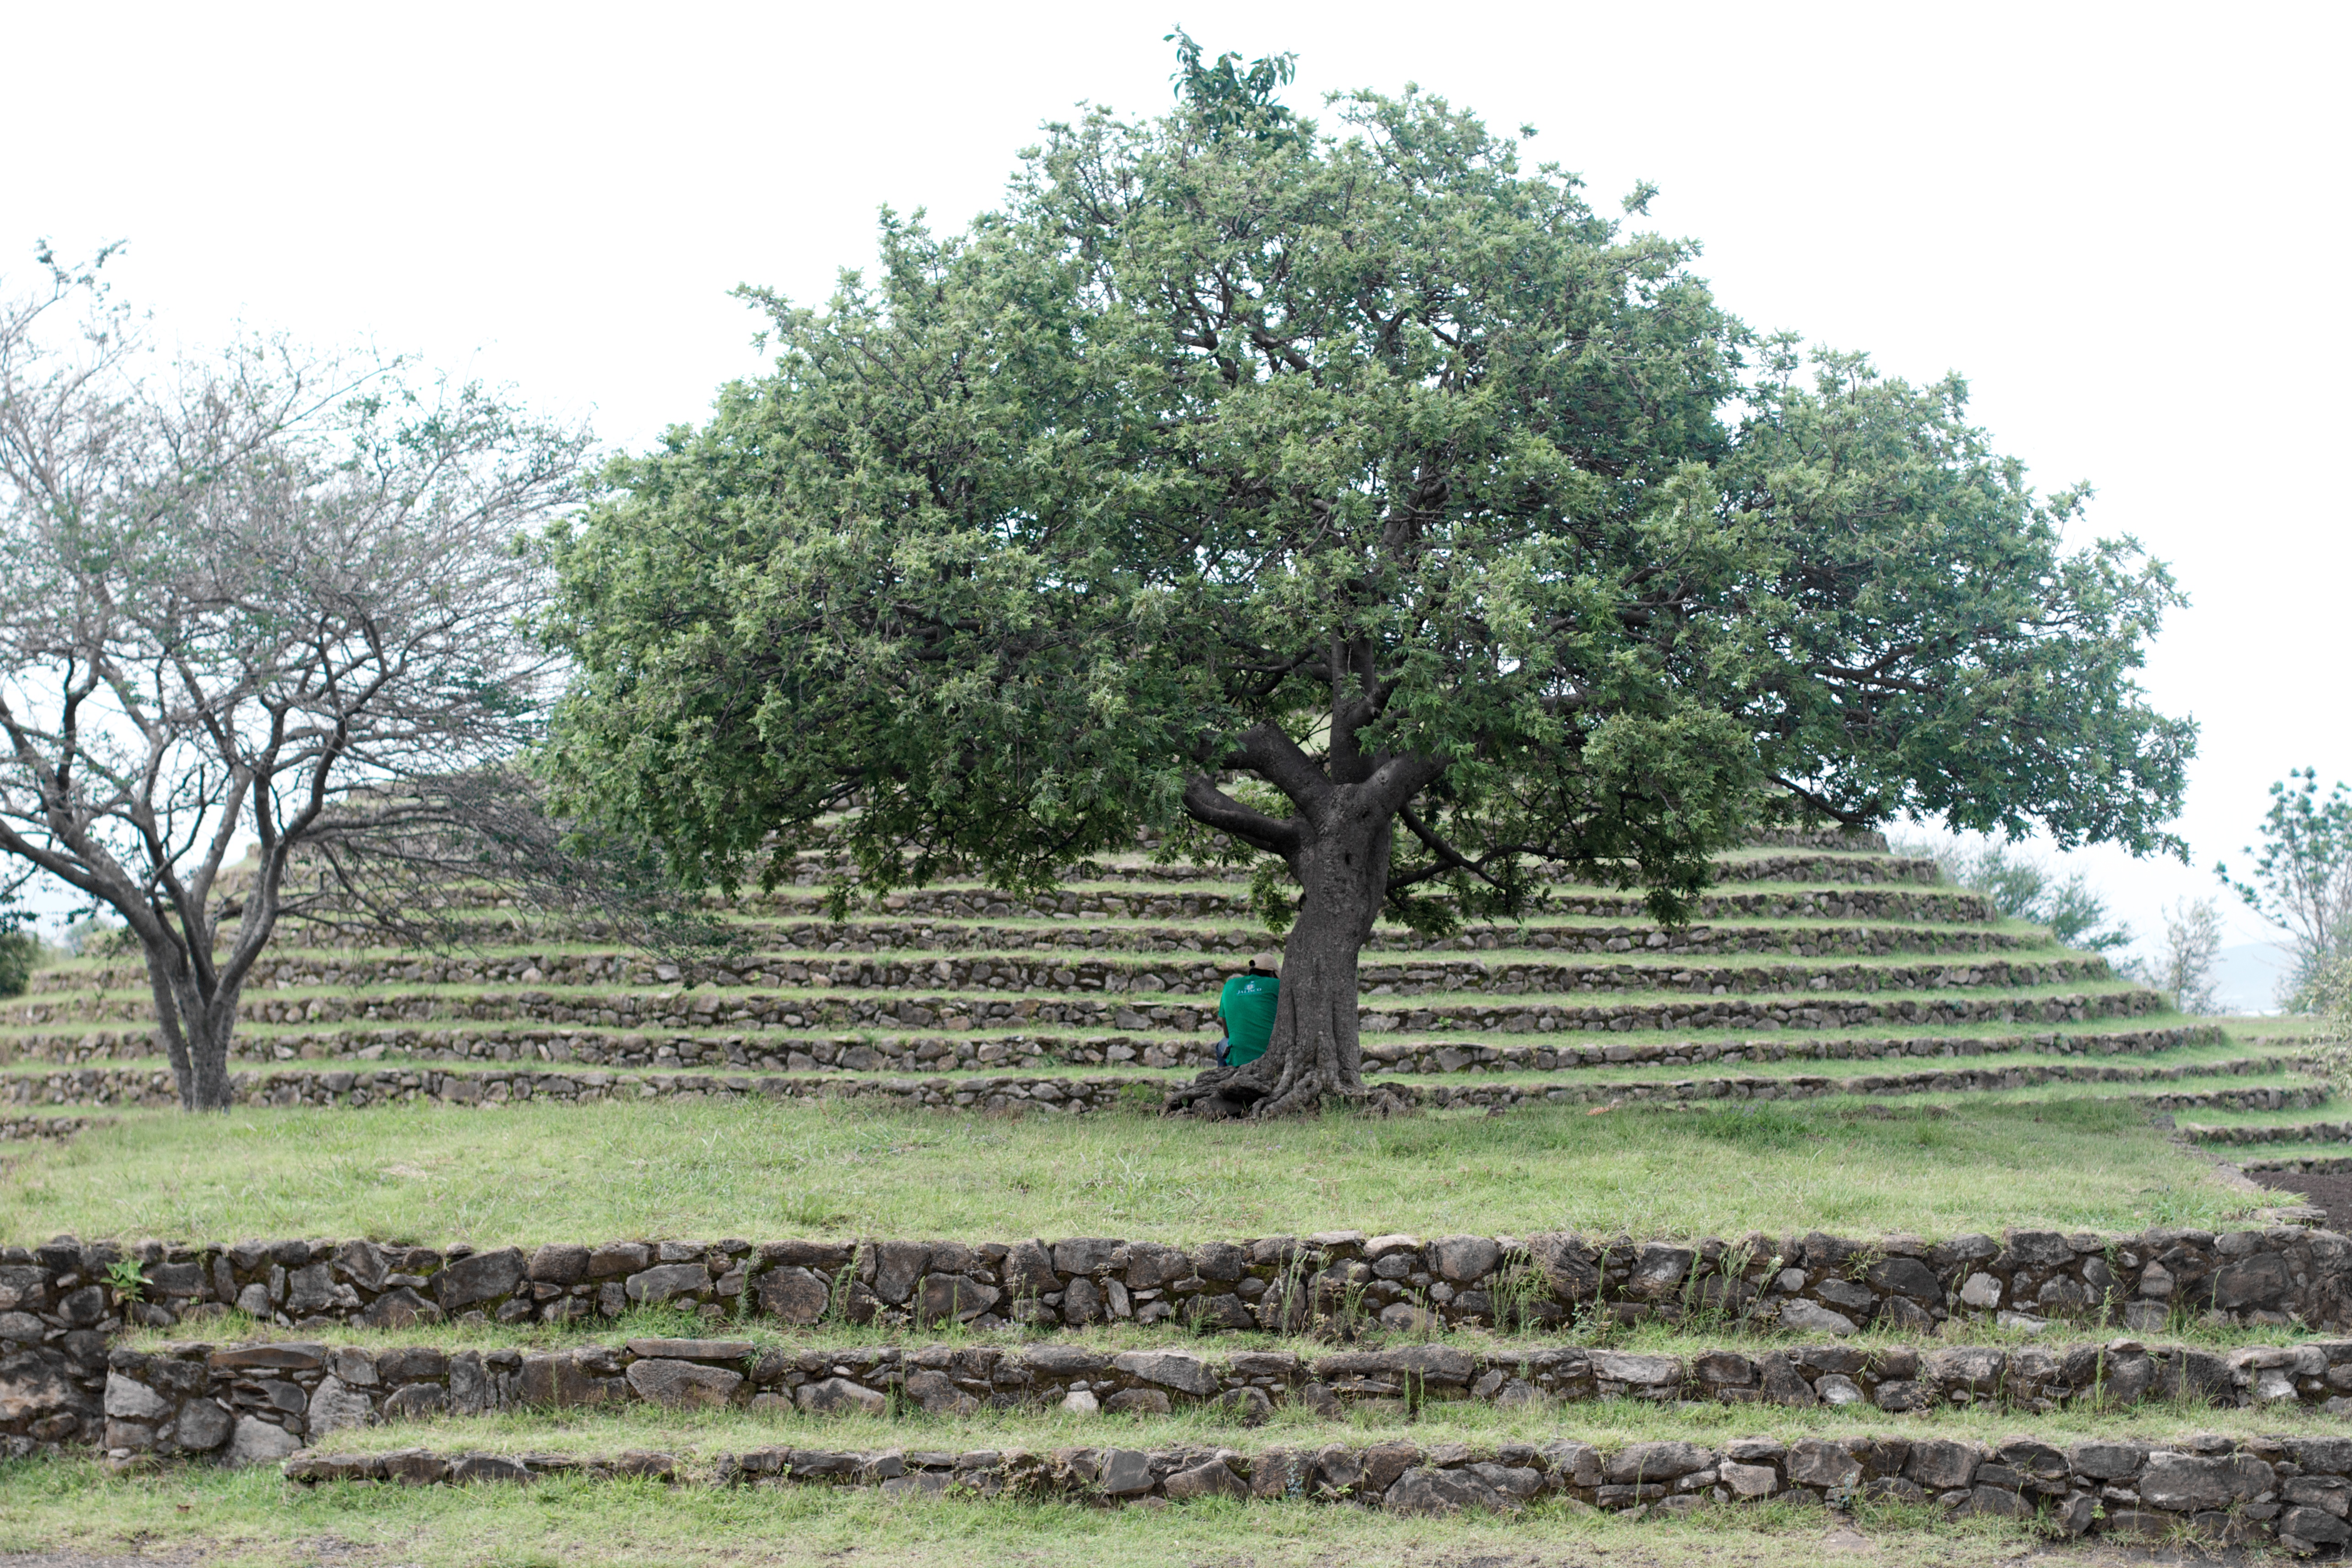
tree, plant, field, flower, shrub, deciduous, oak, plantation, grove, ecosystem, flowering plant, woody plant, land plant